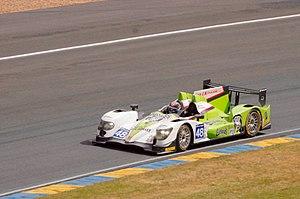
24 Heures du Mans 2016. Oreca 03R Nissan de l'écurie Murphy Prototypes pilotée par Ben Keating, Marc Goossens et Jeroen Bleekemolen
Ben Keating, né le 18 août 1971 à Tomball, est un homme d'affaires et un pilote automobile américain.